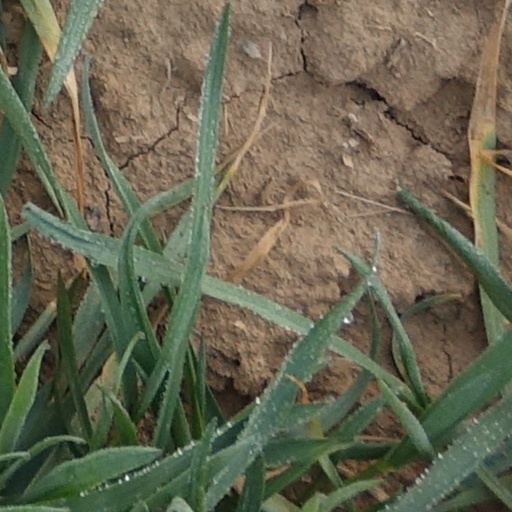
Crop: wheat